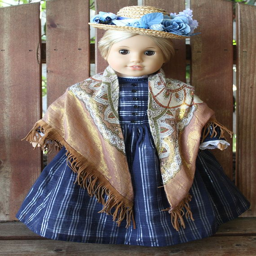
an is for blue and silver plaid day dress with shawl and hat for 18 in doll